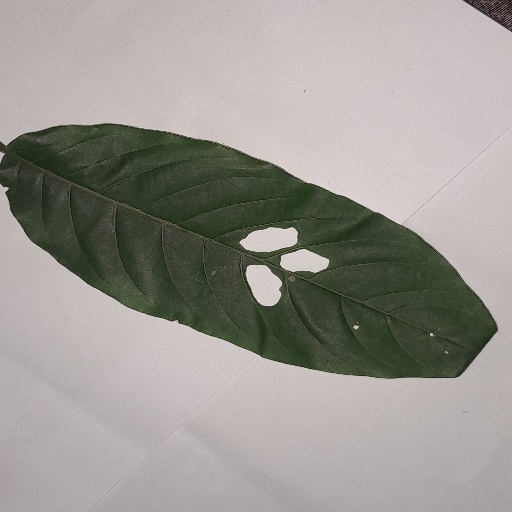
Species: HariTaki
Leaf condition: Shot Hole